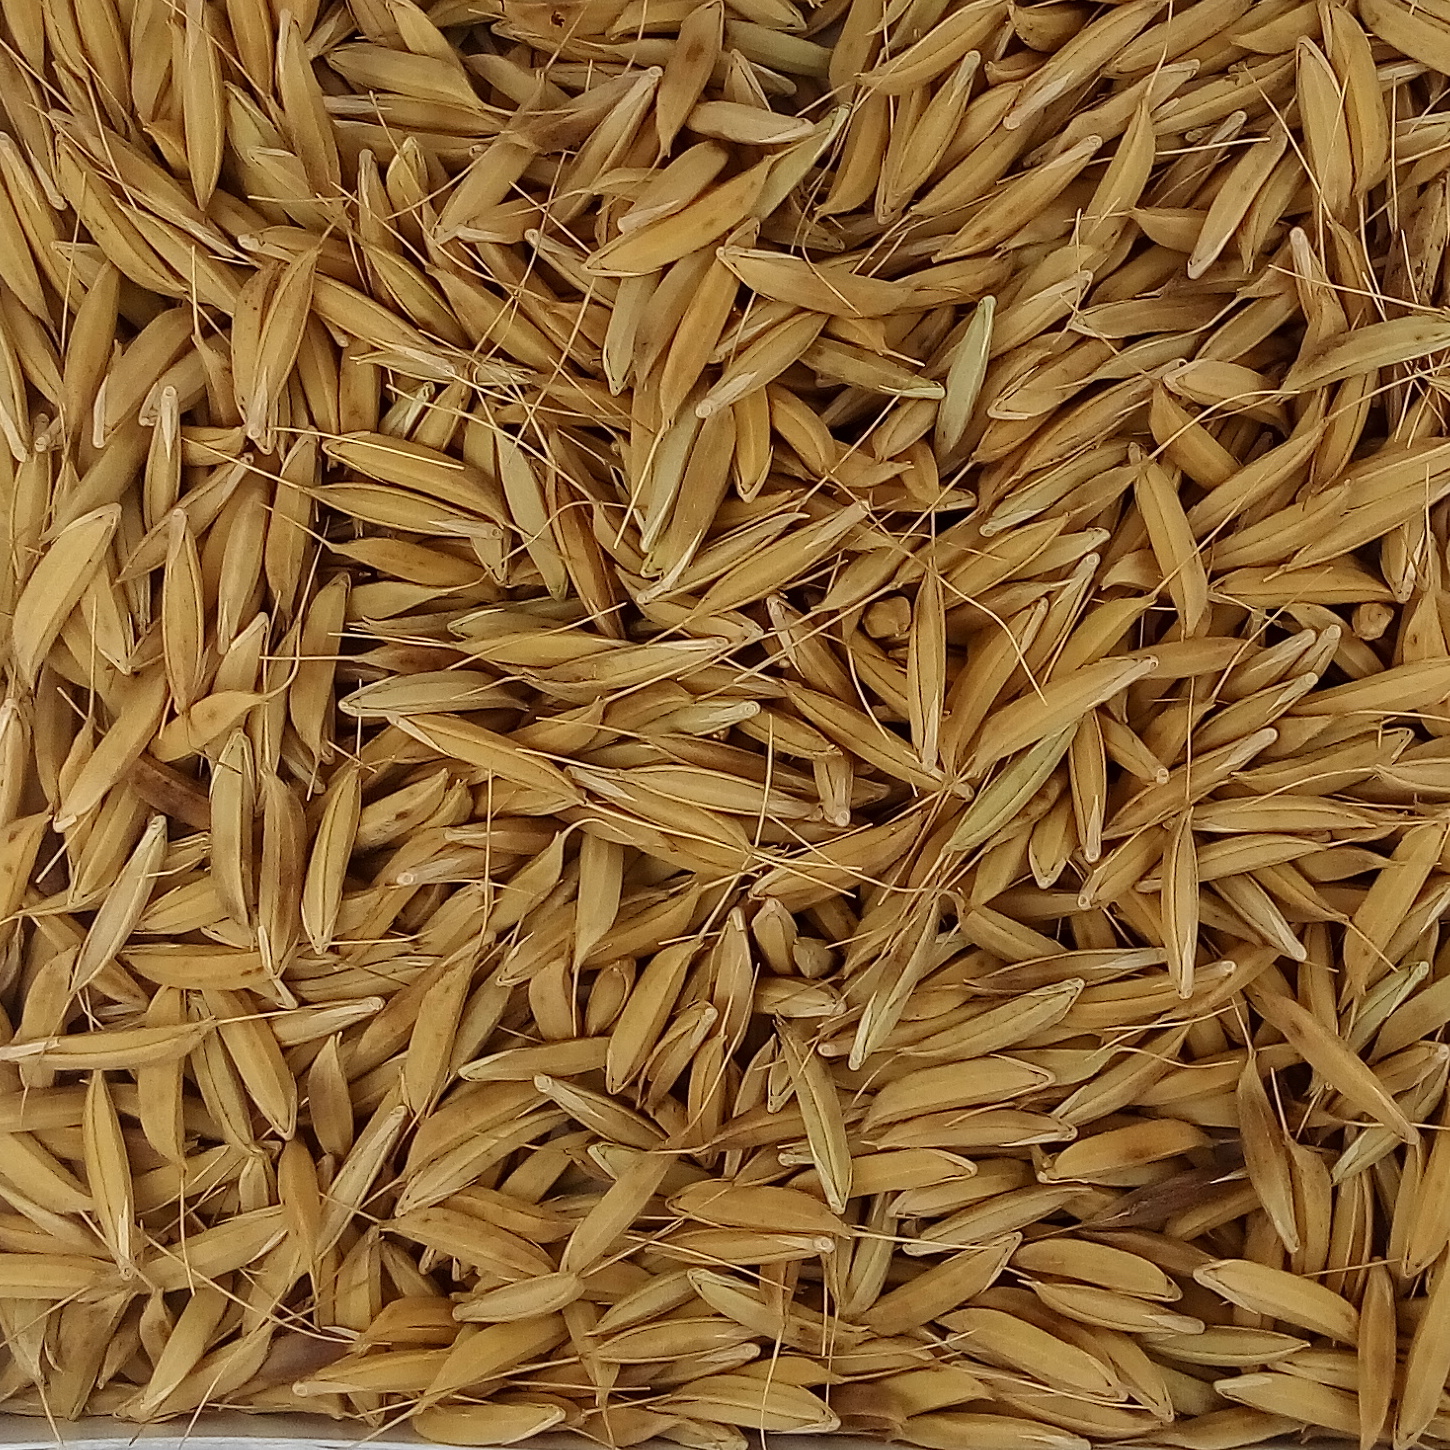
Rice seed variety: CSR_30